Trolleybus

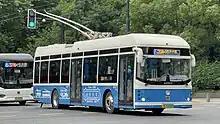
The Shanghai trolleybus system is currently the oldest in the world.

Trolleybuses are uncommon today in North America, but their use is widespread in Europe and Russia. They remain common in many countries which were part of the Soviet Union. Generally trolleybuses occupy a position in usage between street railways (trams) and motorbuses. Worldwide, around 300 cities or metropolitan areas on 5 continents are served by trolleybuses (further detail under Use and preservation, below).